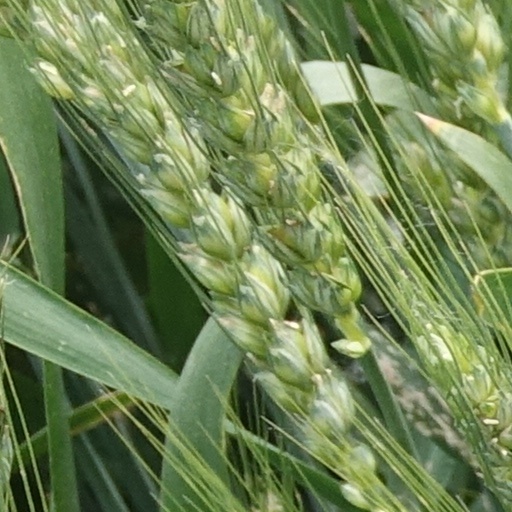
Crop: wheat